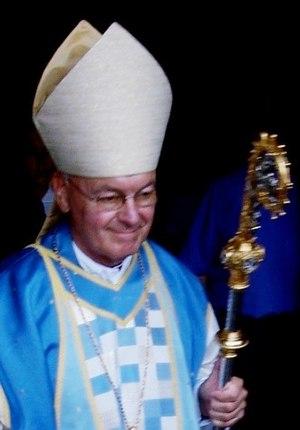
Heinz Josef Algermissen, né le 19 février 1943 à Hermeskeil, est un ecclésiastique allemand, évêque émérite de Fulda depuis 2018.